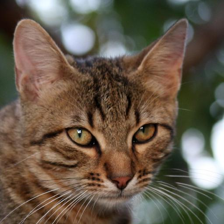
Label: animals